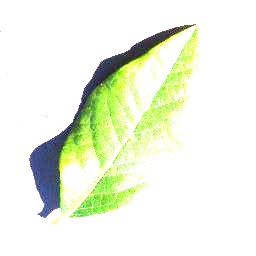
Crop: blueberry
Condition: healthy